Buckhorn Presbyterian Church and the Greer Gymnasium

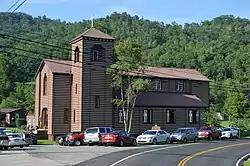
Southern side of the church

The Buckhorn Presbyterian Church (also known as the Buckhorn Lake Area Church) and the Geer Gymnasium are two historic log buildings located off KY 28 in Buckhorn, Kentucky. The church and the gymnasium, completed in 1928 and 1927 respectively, are the only two surviving buildings from Witherspoon College, a Buckhorn school which served grades 1–12. Presbyterian minister Harvey Murdoch established the church and school in 1902 in response to southeastern Kentucky's lack of educational facilities and permanent churches at the time. Both institutions grew rapidly; the school had 369 students by 1914, and when the new church building was constructed, the 865-member congregation was the largest rural Presbyterian church in Kentucky. The church and gymnasium were the last two buildings constructed for the college; the older buildings have since been lost to fire or demolition.